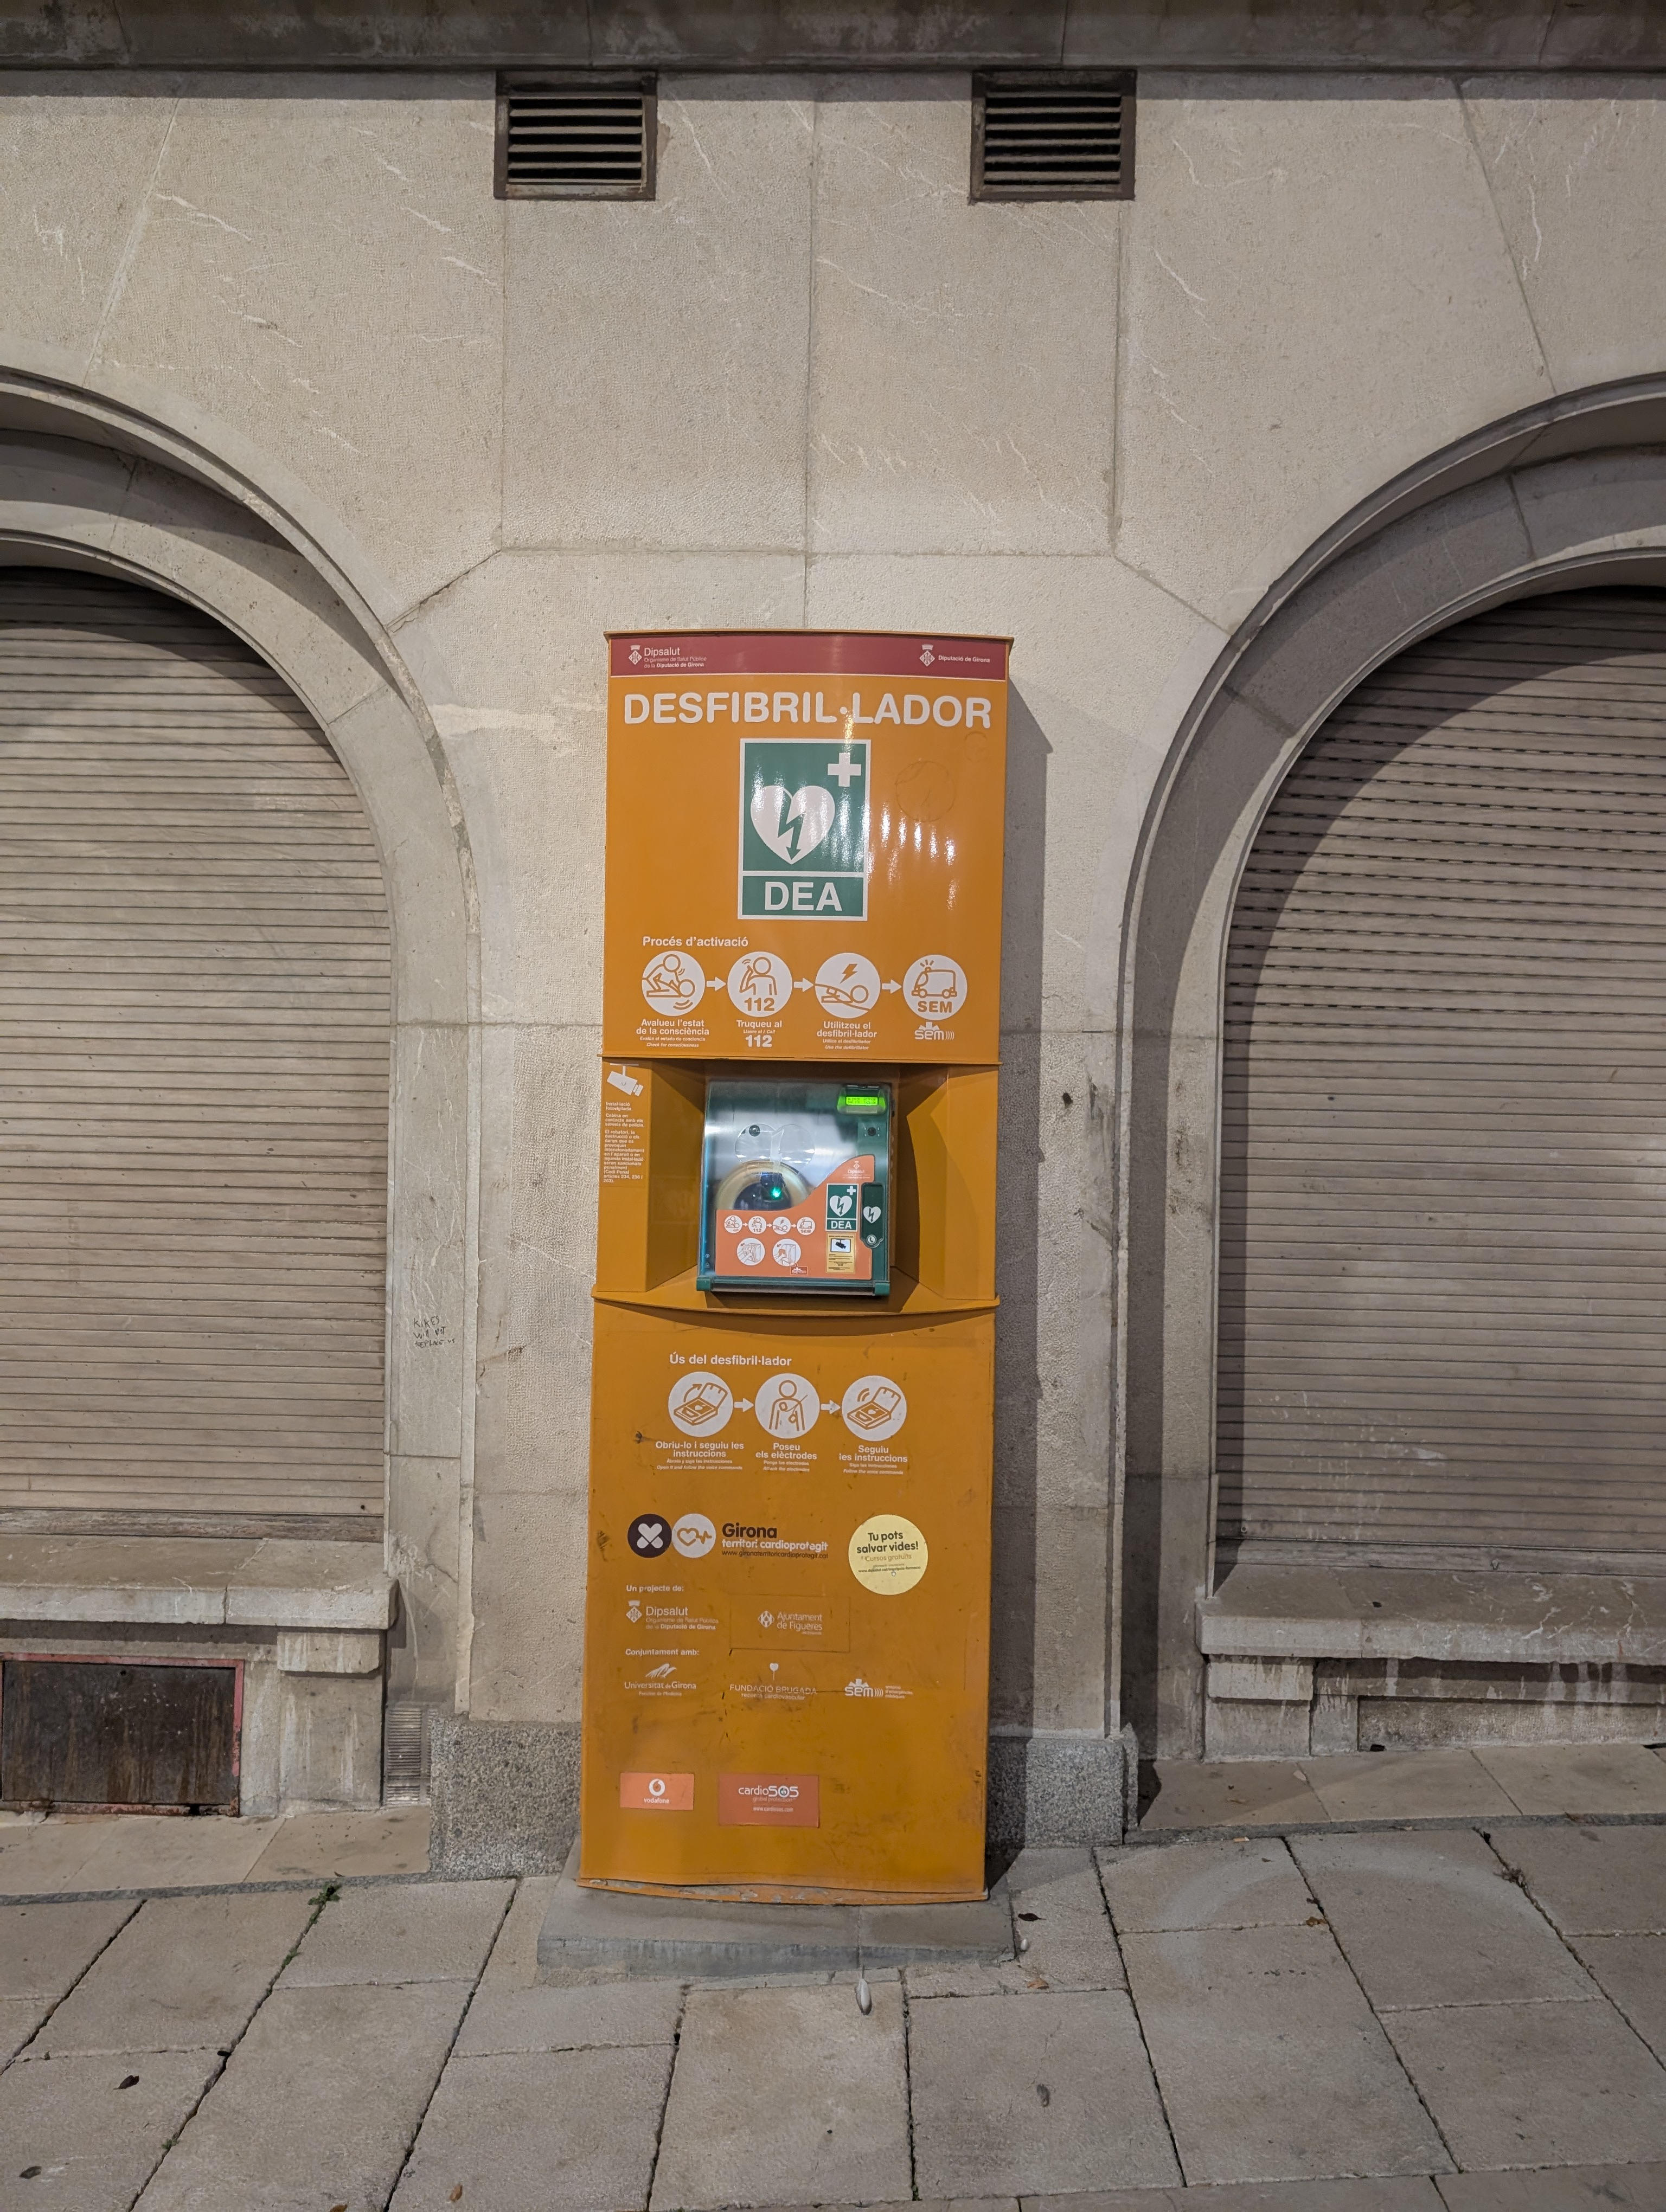
AED Figueres Pujada Església
Specialty: medical-devices
Image credit: Emilius123